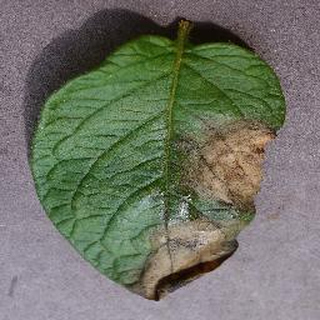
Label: potato_late_blight